Diving cylinder

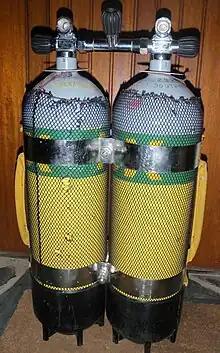
Twin 12-litre steel cylinder set

The functional diving cylinder consists of a pressure vessel and a cylinder valve. There are usually one or more optional accessories depending on the specific application.